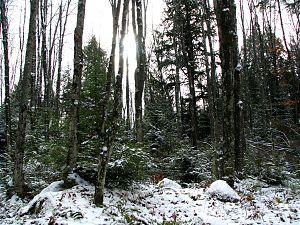
La forêt nationale de Chequamegon-Nicolet est une forêt fédérale protégée dans l'État du Wisconsin aux États-Unis.